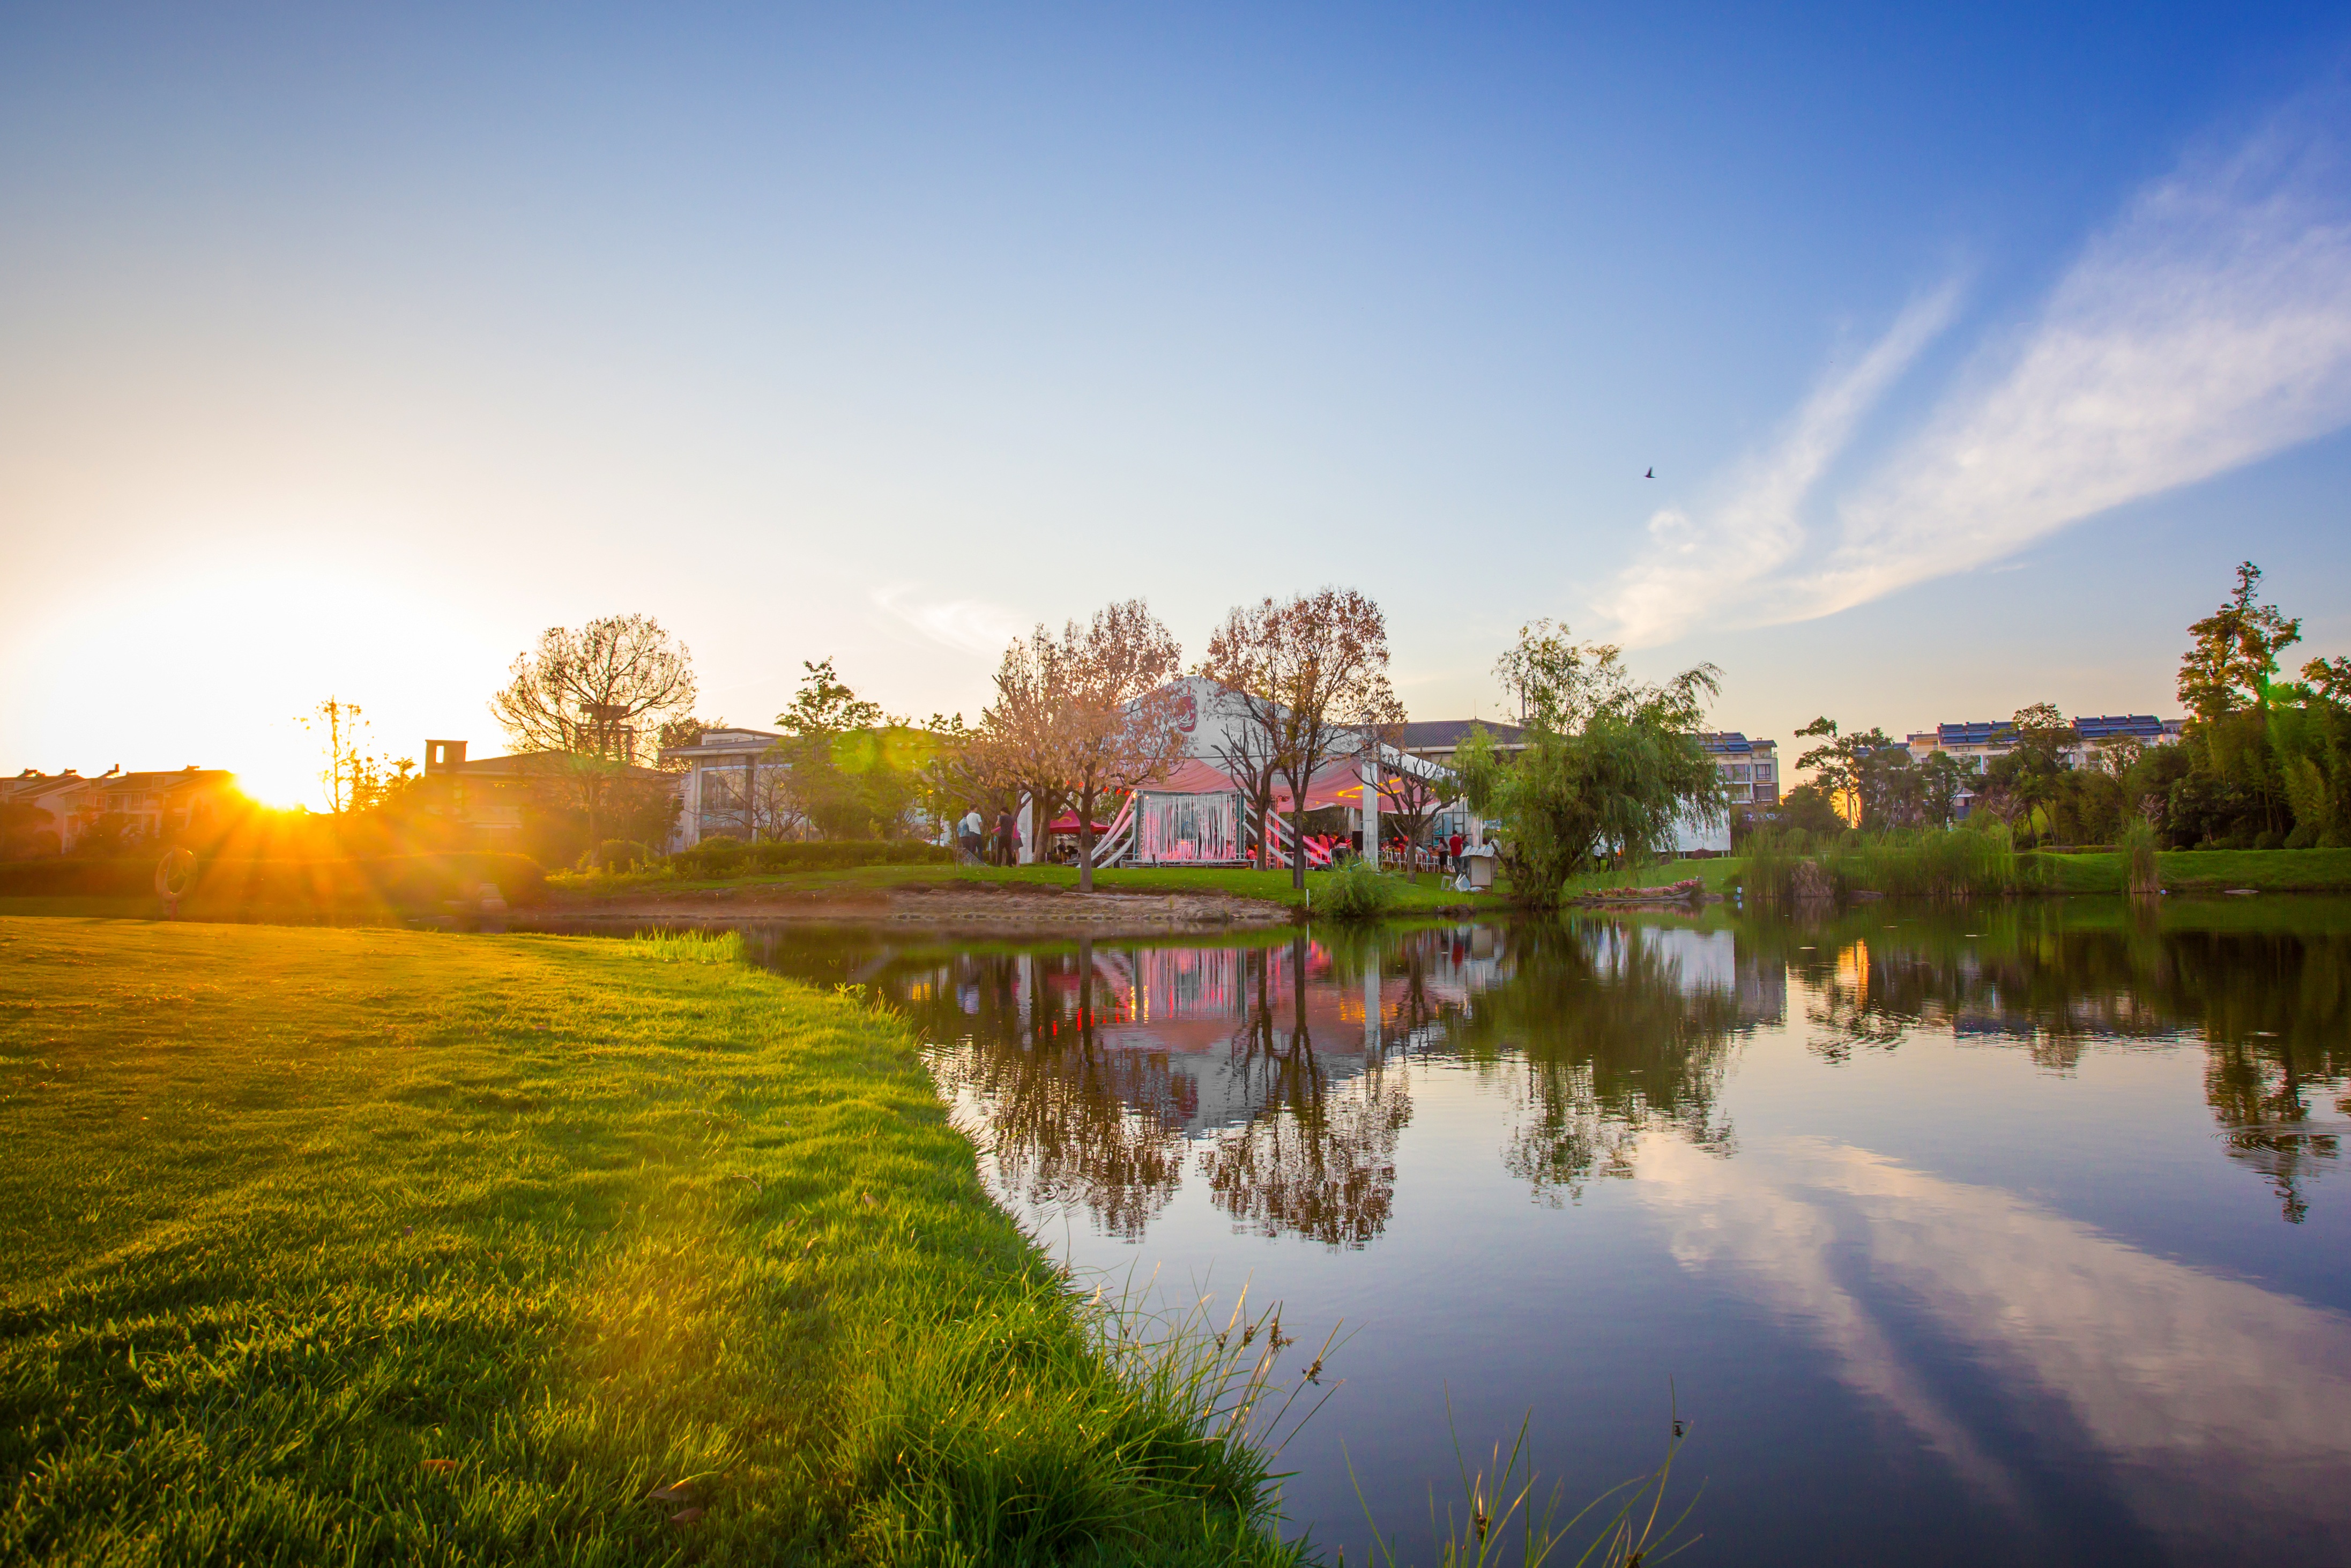
landscape, tree, water, nature, grass, horizon, cloud, sky, sunrise, sunset, lawn, sunlight, morning, flower, lake, dawn, river, dusk, pond, evening, reflection, autumn, waterway, golf course, rural area, beautiful lake, outdoor wedding, atmospheric phenomenon, woody plant